Isabeau of Bavaria

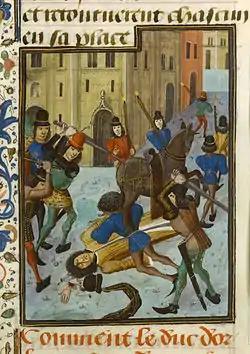
John the Fearless ordered the assassination of Isabeau's political ally Louis of Orléans in 1407, depicted in a 15th-century miniature.

In 1407, John the Fearless ordered Orléans' assassination. On 23 November, hired killers attacked the duke as he returned to his Paris residence, cut off his hand holding the horse's reins, and "hacked [him] to death with swords, axes, and wooden clubs". His body was left in a gutter. John first denied involvement in the assassination, but quickly admitted that the act was done for the Queen's honor, claiming he acted to "avenge" the monarchy of the alleged adultery between Isabeau and Orléans. His royal uncles, shocked at his confession, forced him to leave Paris while the Royal Council attempted a reconciliation between the Houses of Burgundy and Orléans.